Lake Tahoe Concours d'Elegance

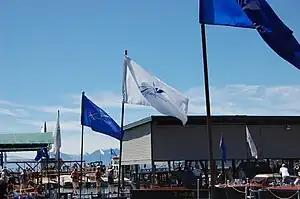
The logo of the Concours as seen on flags at the 2011 show.

The Lake Tahoe Concours d'Elegance is an event held at Lake Tahoe yearly, and serves as one of the most prestigious judging events for classic wooden boats. The event, held over a two- to three-day span in August of every year (with the years 2009 and 2010 being exceptions, held in June), started in 1972 by wooden boat enthusiasts and experts of Lake Tahoe to judge boats much like in a car concours. Now officially hosted by the Tahoe Yacht Club, since 1994, the show has become a renowned event in the wooden boat world. Each year the show raises money for charitable donation, with $32,000 being donated in 2010, with total donations from 1994 to present have totaled over $200,000.